William H. Wood (American football)

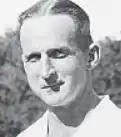

William Holmes Wood (September 6, 1900 – June 7, 1988) was an American football, basketball, and baseball player, coach of football, and United States Army officer. He served as the head football coach at the United States Military Academy from 1938 to 1940, compiling a record of 12–13–3.